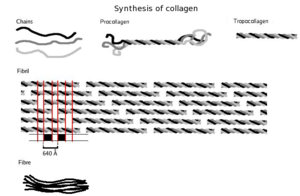
Formation d'une fibre de collagène à partir des chaînes peptidiques, par polymérisations successives.